Trent Sainsbury

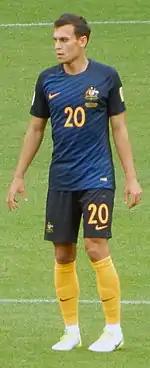
Trent playing for Australia at the 2017 Confederations Cup

In May 2013, Trent was selected in a Socceroos Australian-based training squad for upcoming World Cup qualifiers. In July 2013, he made Australia's squad for the 2013 EAFF East Asian Cup. Despite strong club form, Sainsbury was the only outfield player in the squad not to be used by coach Holger Osieck in the tournament, which he suggested may have been due to Osieck mistaking his laid-back attitude for a lack of commitment.